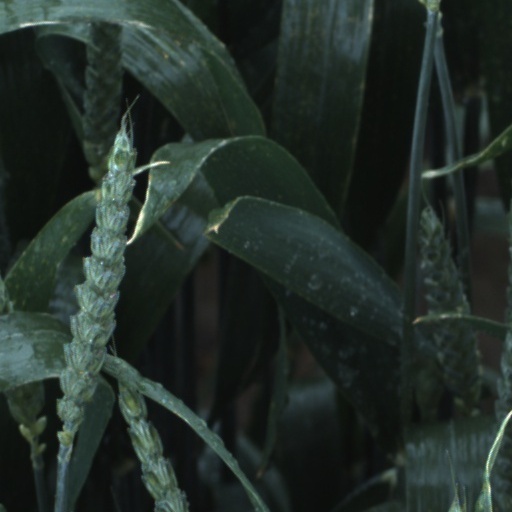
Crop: wheat